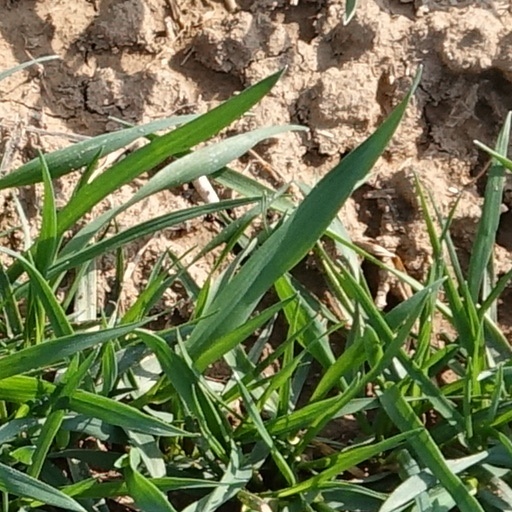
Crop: wheat